33rd Street station (PATH)

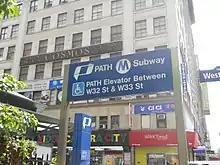
33rd Street station entrance

The present station has three tracks in a Spanish solution with two island platforms and two side platforms, located two stories below ground level. There is a small mezzanine with turnstiles, located above the platforms, at the south end of the station. The tracks end at bumper blocks at the north end of the station, where ramps from each platform lead up to the northern turnstile area, located about one and a half stories below ground level.